Next Friends suit

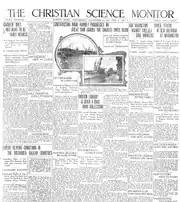
The first issue of "The Christian Science Monitor"

The "World" began by hiring as counsel William E. Chandler, a prominent lawyer and former US senator from New Hampshire who was living in Washington but was born in Concord and considered it his home. Chandler was not friendly towards Eddy or Christian Science, and was eager to bring legal challenge against her. Since the "World" did not have legal standing to bring a lawsuit, they sought out those who did: namely family members who would have the standing to instigate legal action supposedly on Eddy's behalf. The "World" tracked down Eddy's son George Washington Glover II in South Dakota and told him that his mother was mentally incompetent to manage her affairs, and that she was under the control of her advisors. They further convinced him to bring a lawsuit against the advisors in order to gain control of Eddy's estate and fortune, and offered to pay the legal bills. Later other relatives would join in as well.